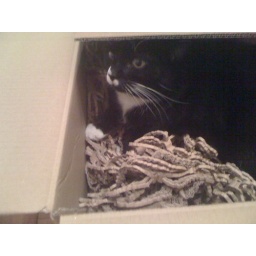
boy in his box